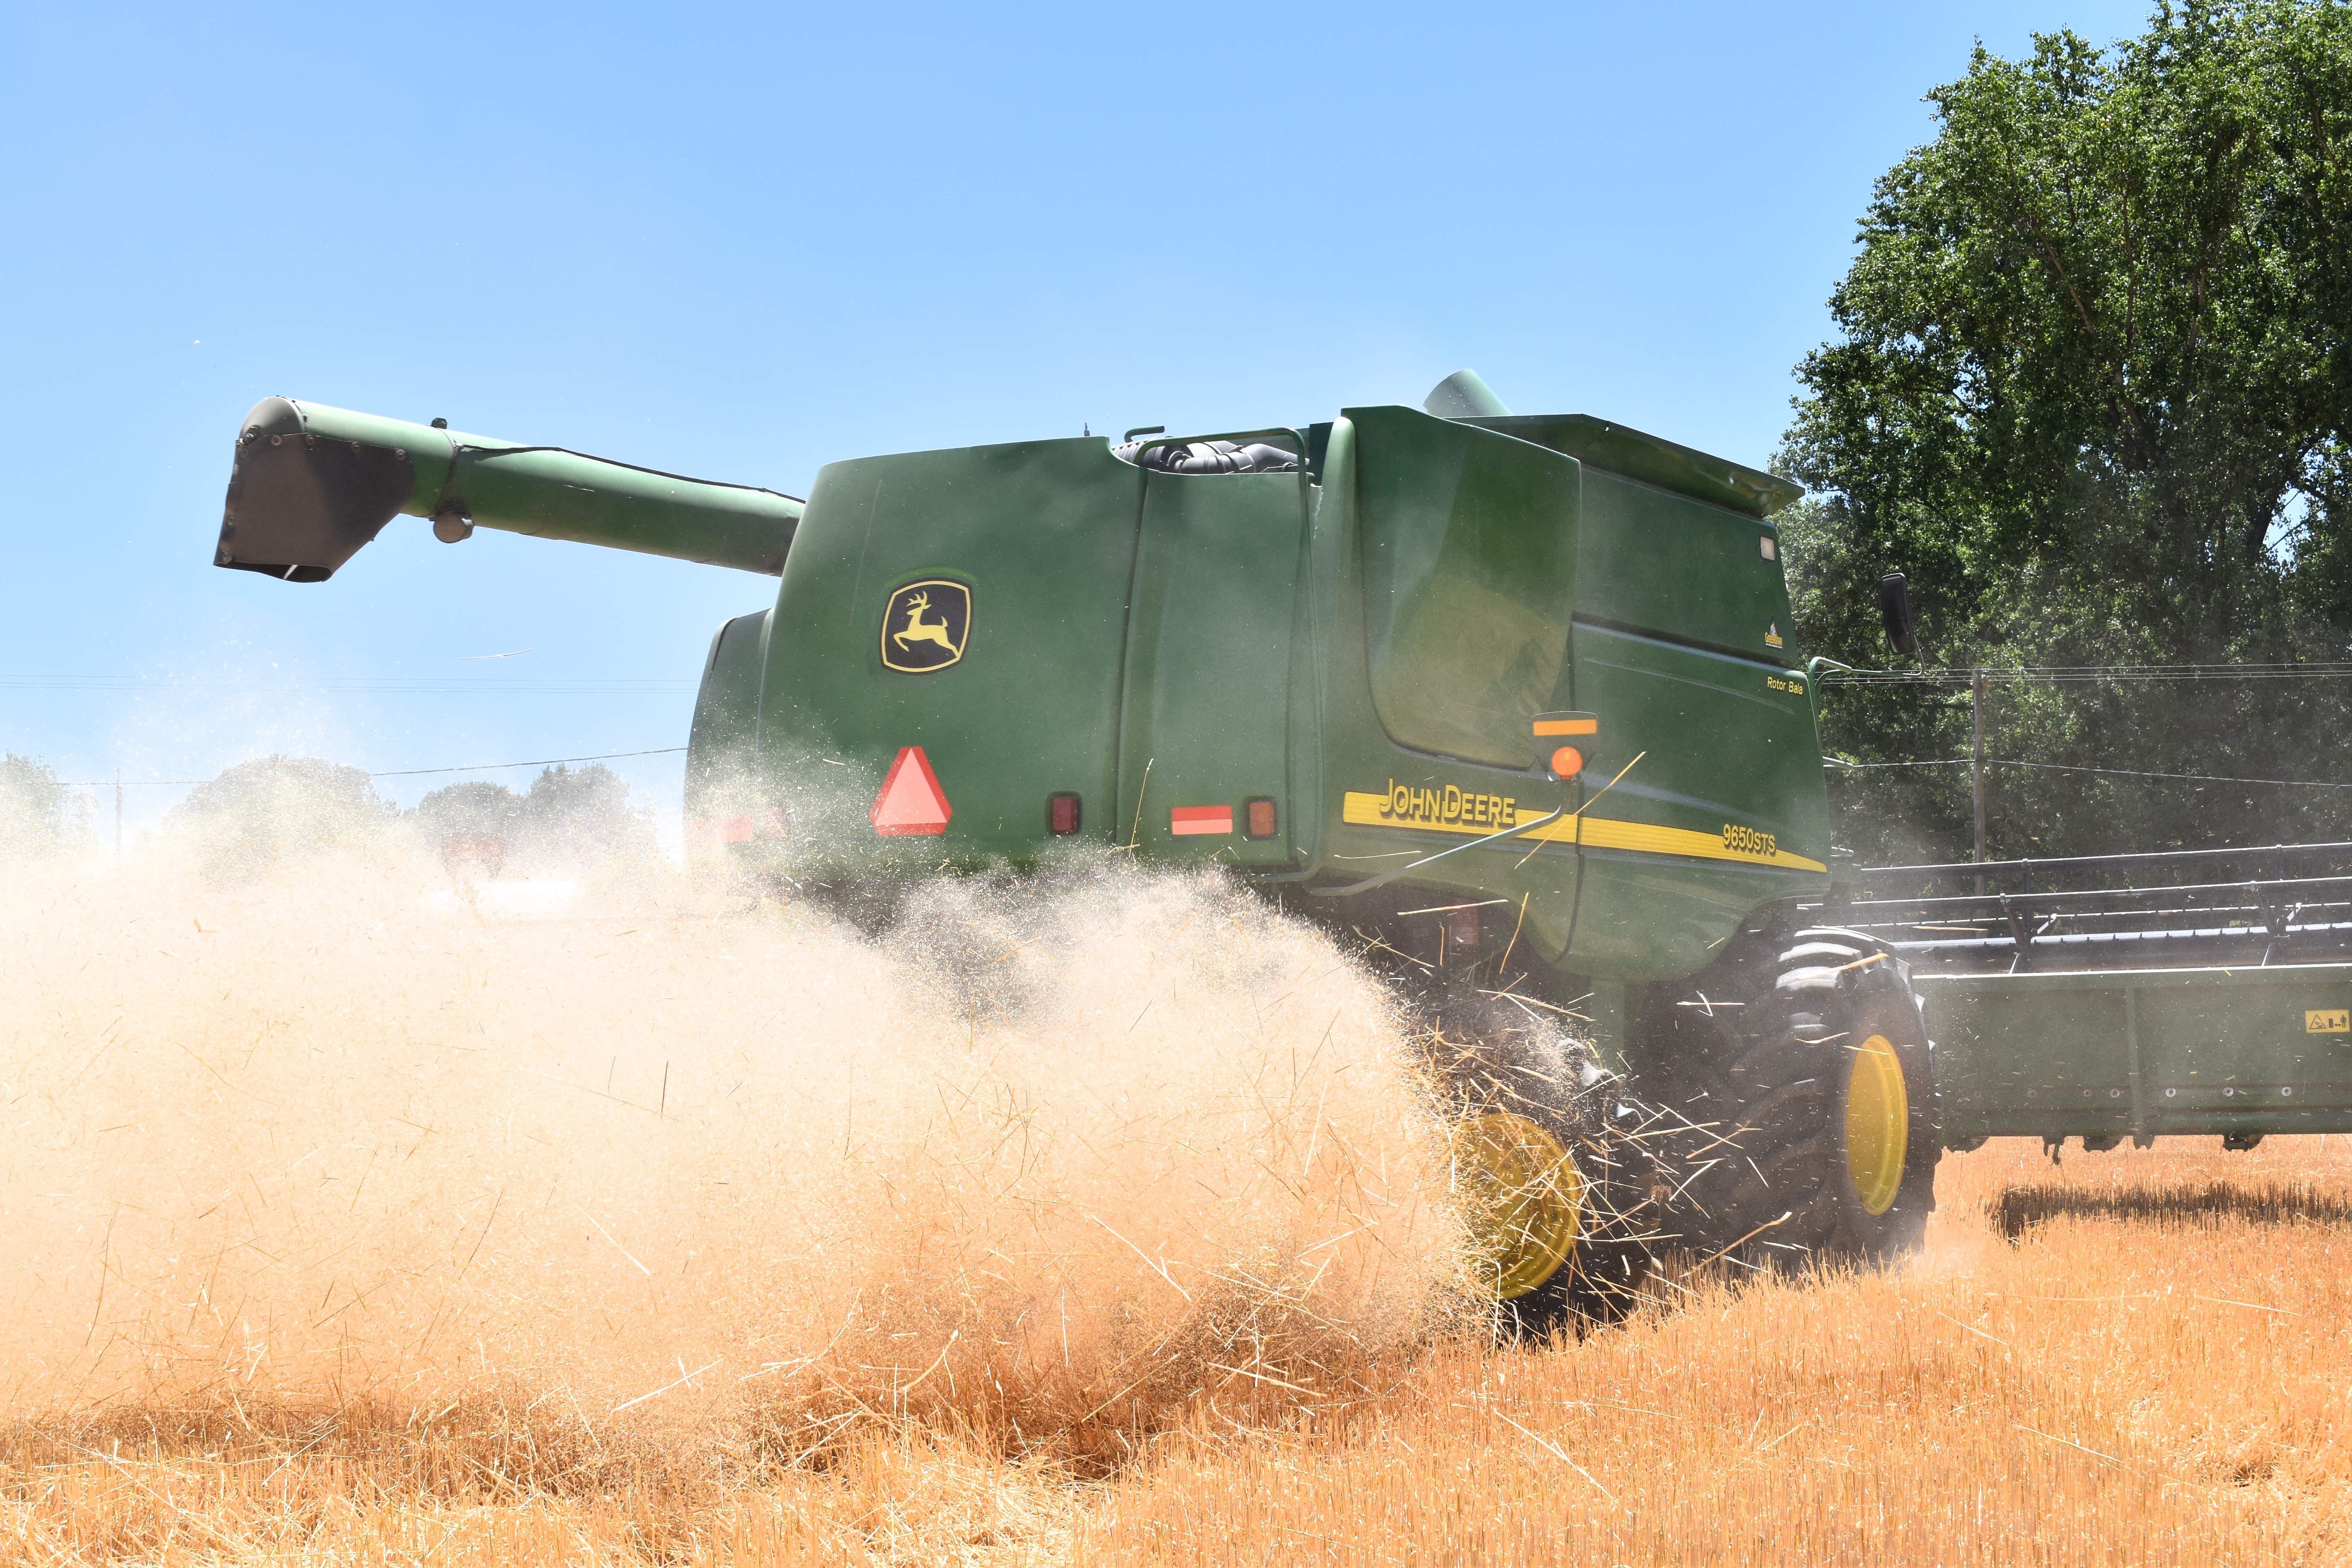
field, wheat, transport, harvest, vehicle, crop, agriculture, cereal, farm equipment, combine harvester, grass family